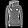
Label: Pullover